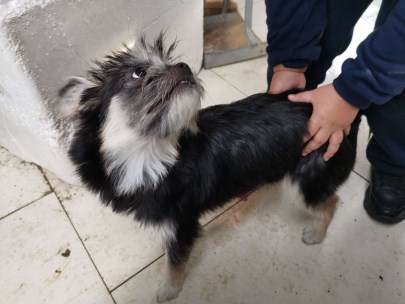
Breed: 3336-n000121-chinese_rural_dog